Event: Nepal Earthquake
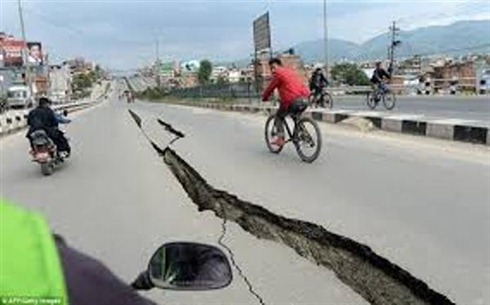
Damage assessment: damage